Port Authority of New York and New Jersey

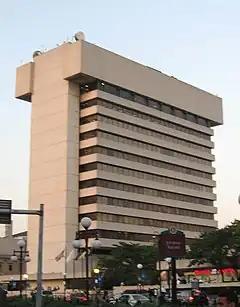
Journal Square Transportation Center in Jersey City, New Jersey

The terrorist attacks of September 11, 2001, and the subsequent collapse of the World Trade Center buildings impacted the Port Authority. With the Port Authority's headquarters located in 1 World Trade Center, it became deprived of a base of operations and sustained a great number of casualties. An estimated 1,400 Port Authority employees worked in the World Trade Center. Eighty-four employees, including 37 Port Authority police officers, its executive director, Neil D. Levin, and police superintendent, Fred V. Morrone, died. In rescue efforts following the collapse, two Port Authority police officers, John McLoughlin and Will Jimeno, were pulled out alive after spending nearly 24 hours beneath of rubble. Their rescue was later portrayed in the 2006 Oliver Stone film "World Trade Center". Future Executive Director Christopher O. Ward was at the World Trade Center on 9/11, and is a survivor of the attack. Ward was Chief of External Affairs & Director of Port Development under Neil Levin at the time. As the executive director from 2008 to 2011, he is credited with turning around Ground Zero construction and having the memorial ready for the 10th anniversary. A former attorney for the PANYNJ who worked on 9/11 related issues is now on the federal bench, Angel Kelley.